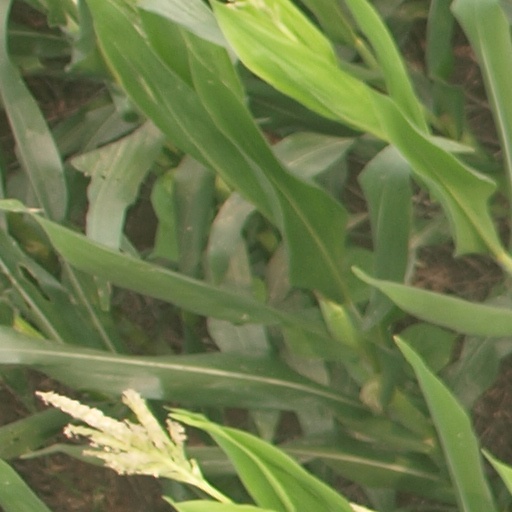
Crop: maize; corn